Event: Nepal Earthquake
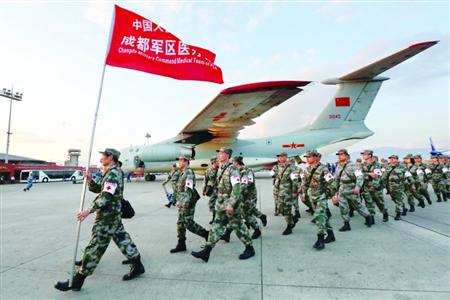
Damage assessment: no_damage